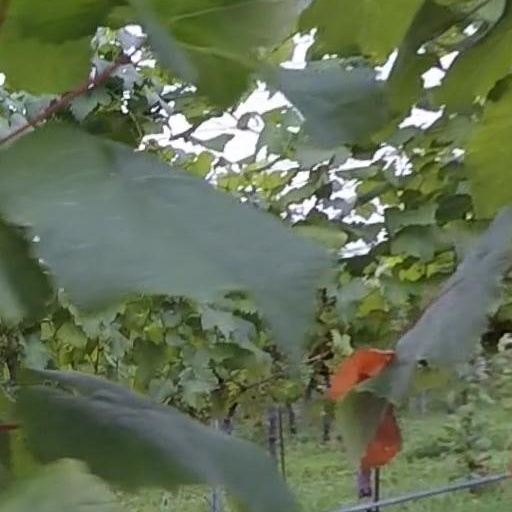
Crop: grape